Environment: real
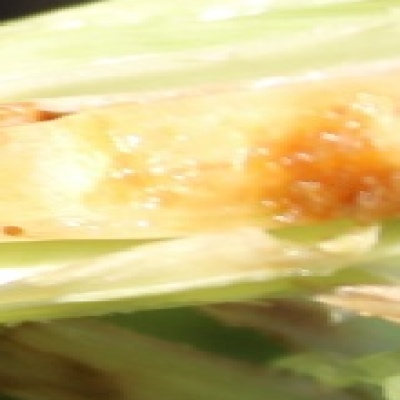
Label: fall_armyworm